UD Quon

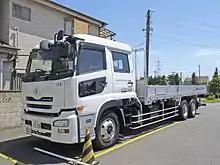
Nissan Diesel Quon

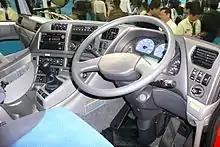
Quon cockpit

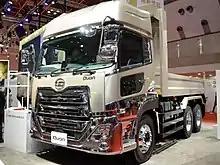
2017 UD Quon CW dump truck

The UD Quon (kana: ) is a heavy-duty commercial vehicle produced by the Japanese manufacturer UD Trucks. Quon was originally developed by Nissan Diesel Corporation with the world first implementation of Selective catalytic reduction (SCR) system to an automobile.